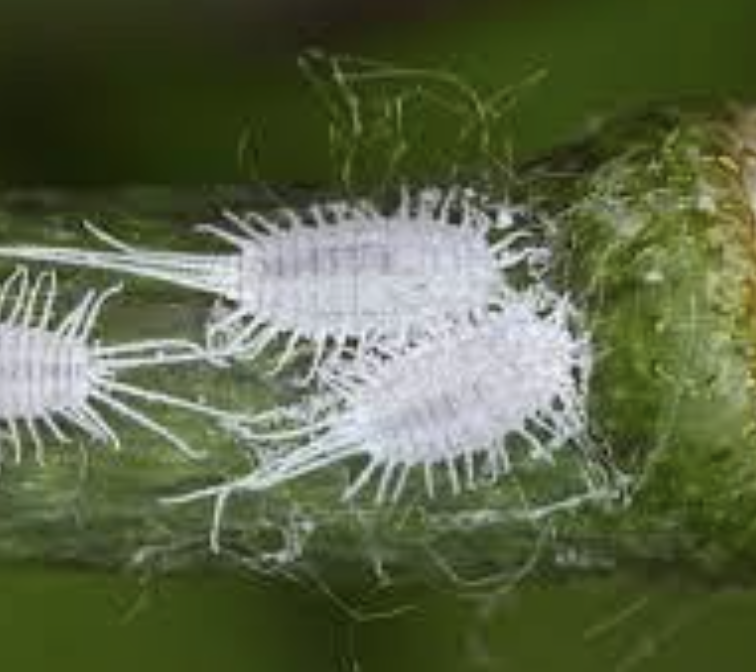
Label: mealybug_infestation